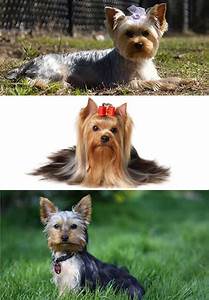
Label: cane